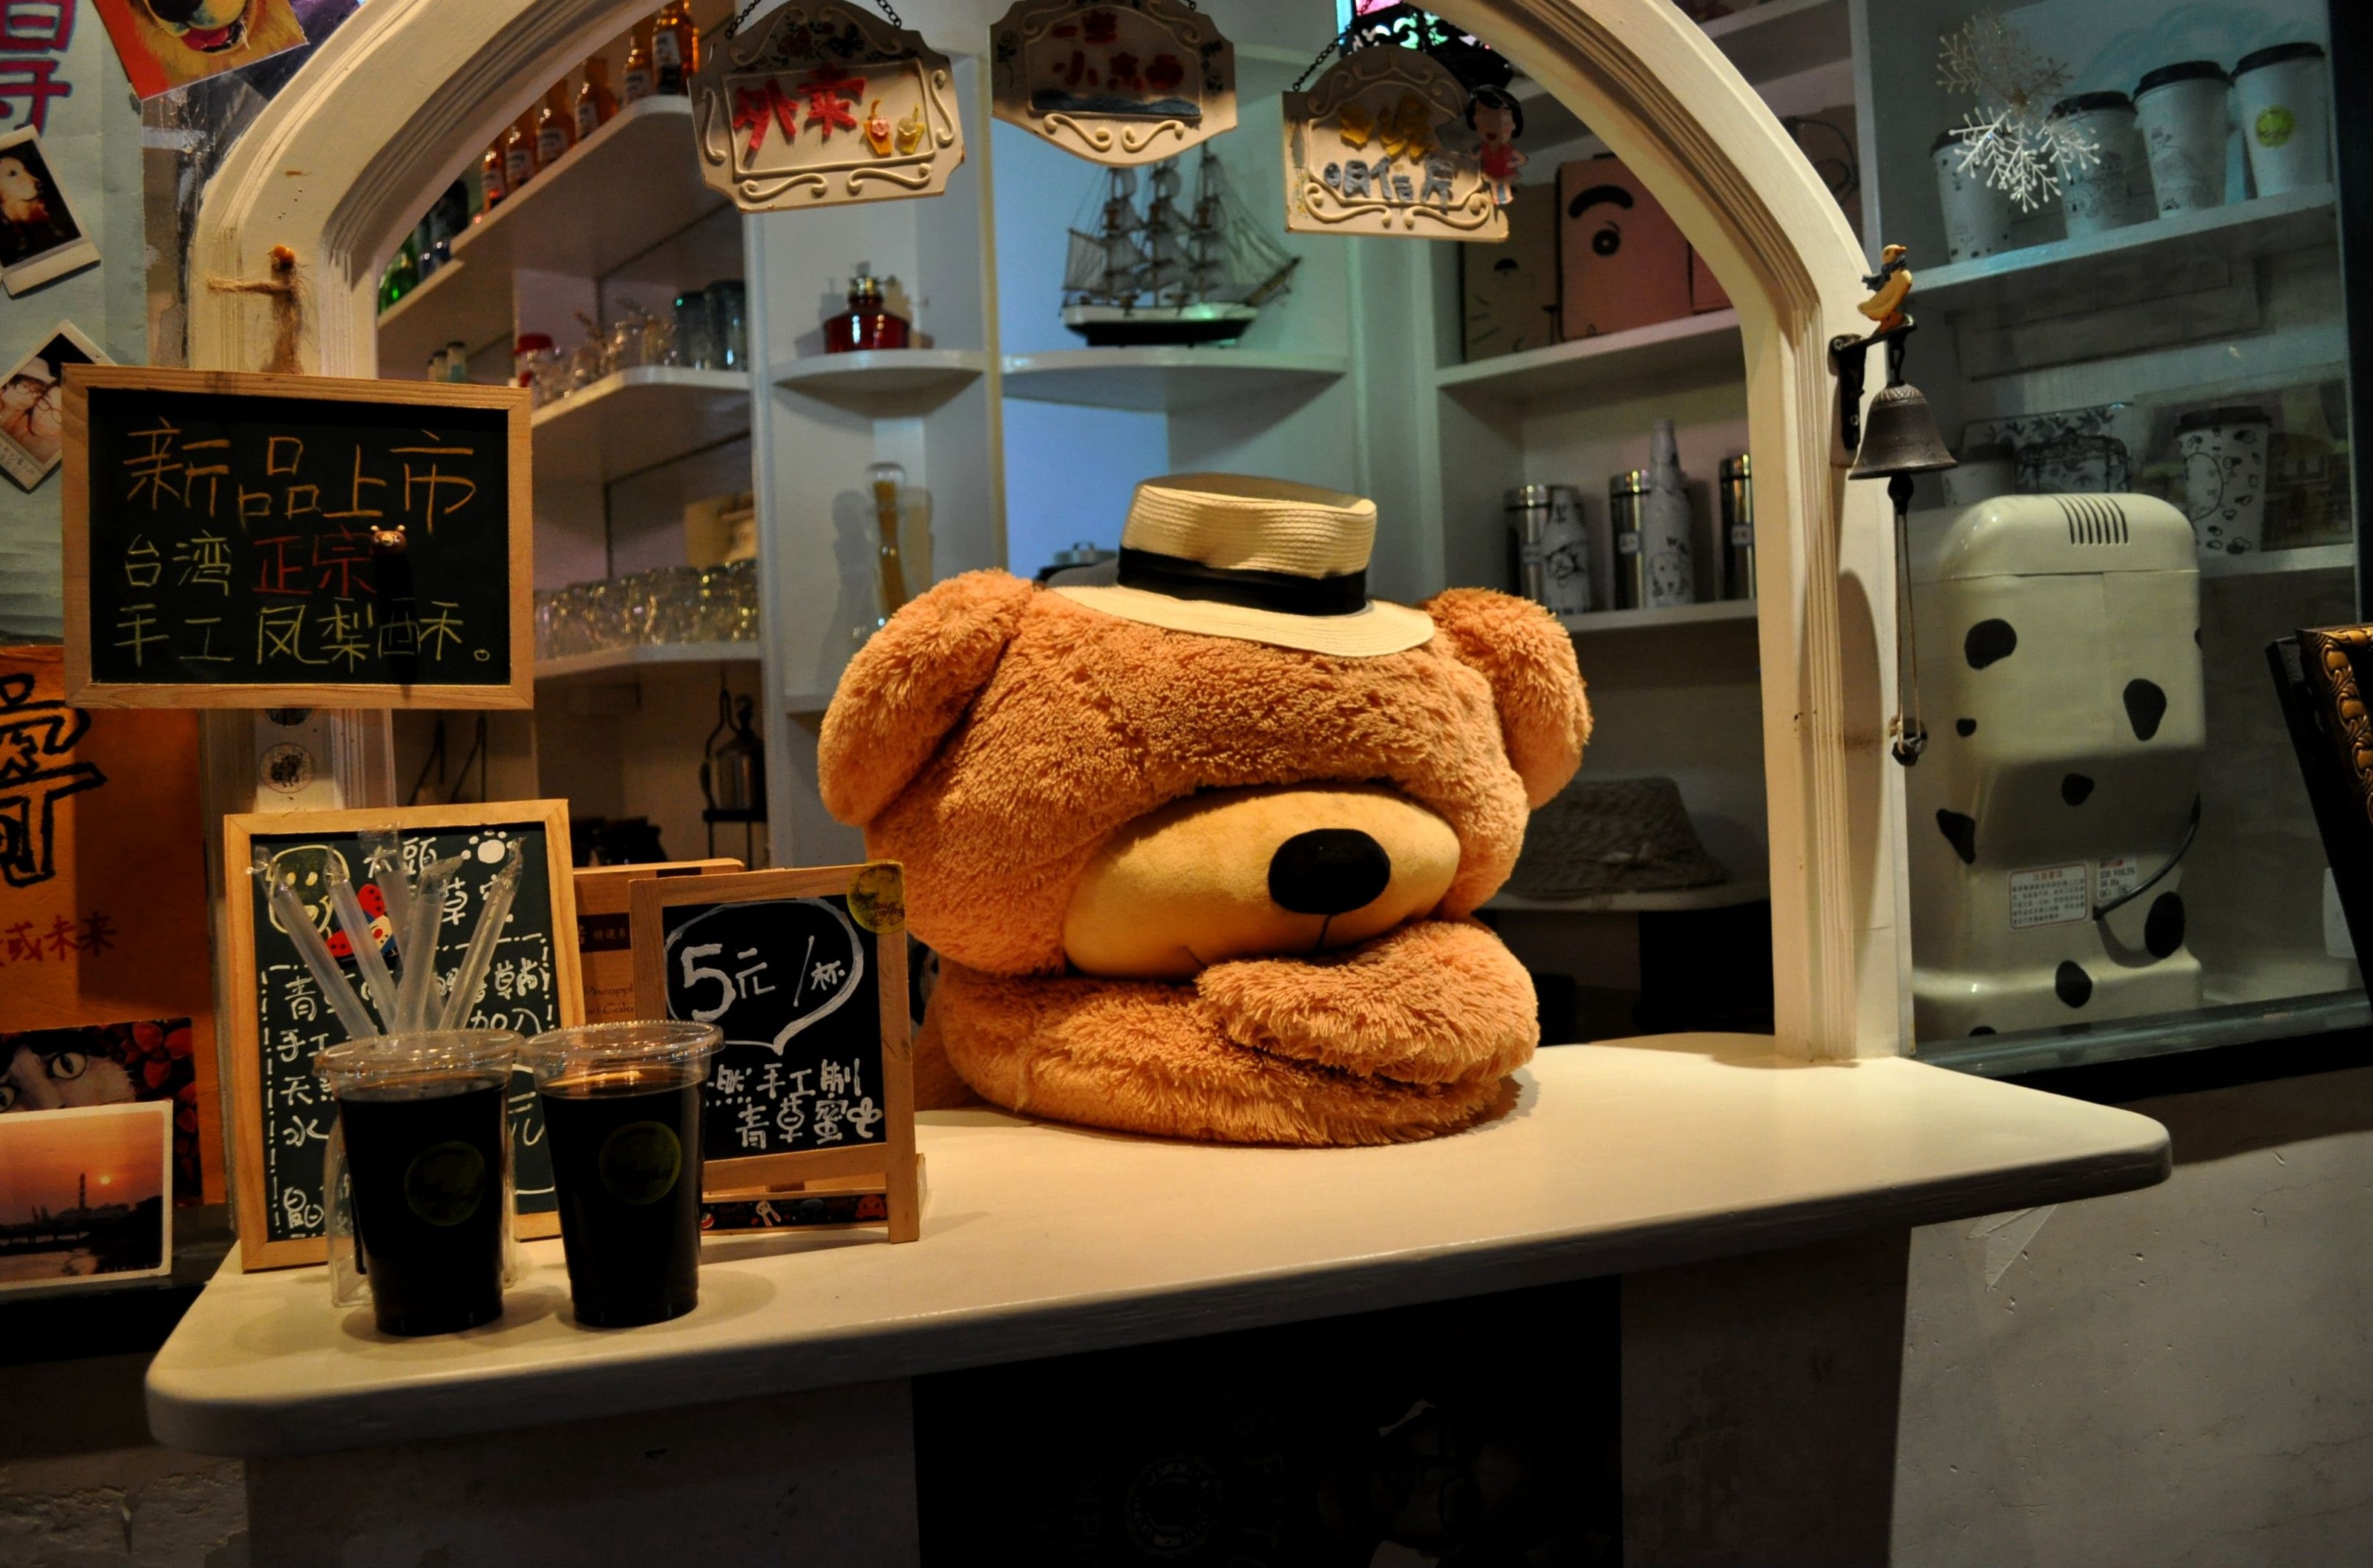
living room, room, toy, interior design, art, tourist attraction, tea shop, the bear, gulangyu island, display window